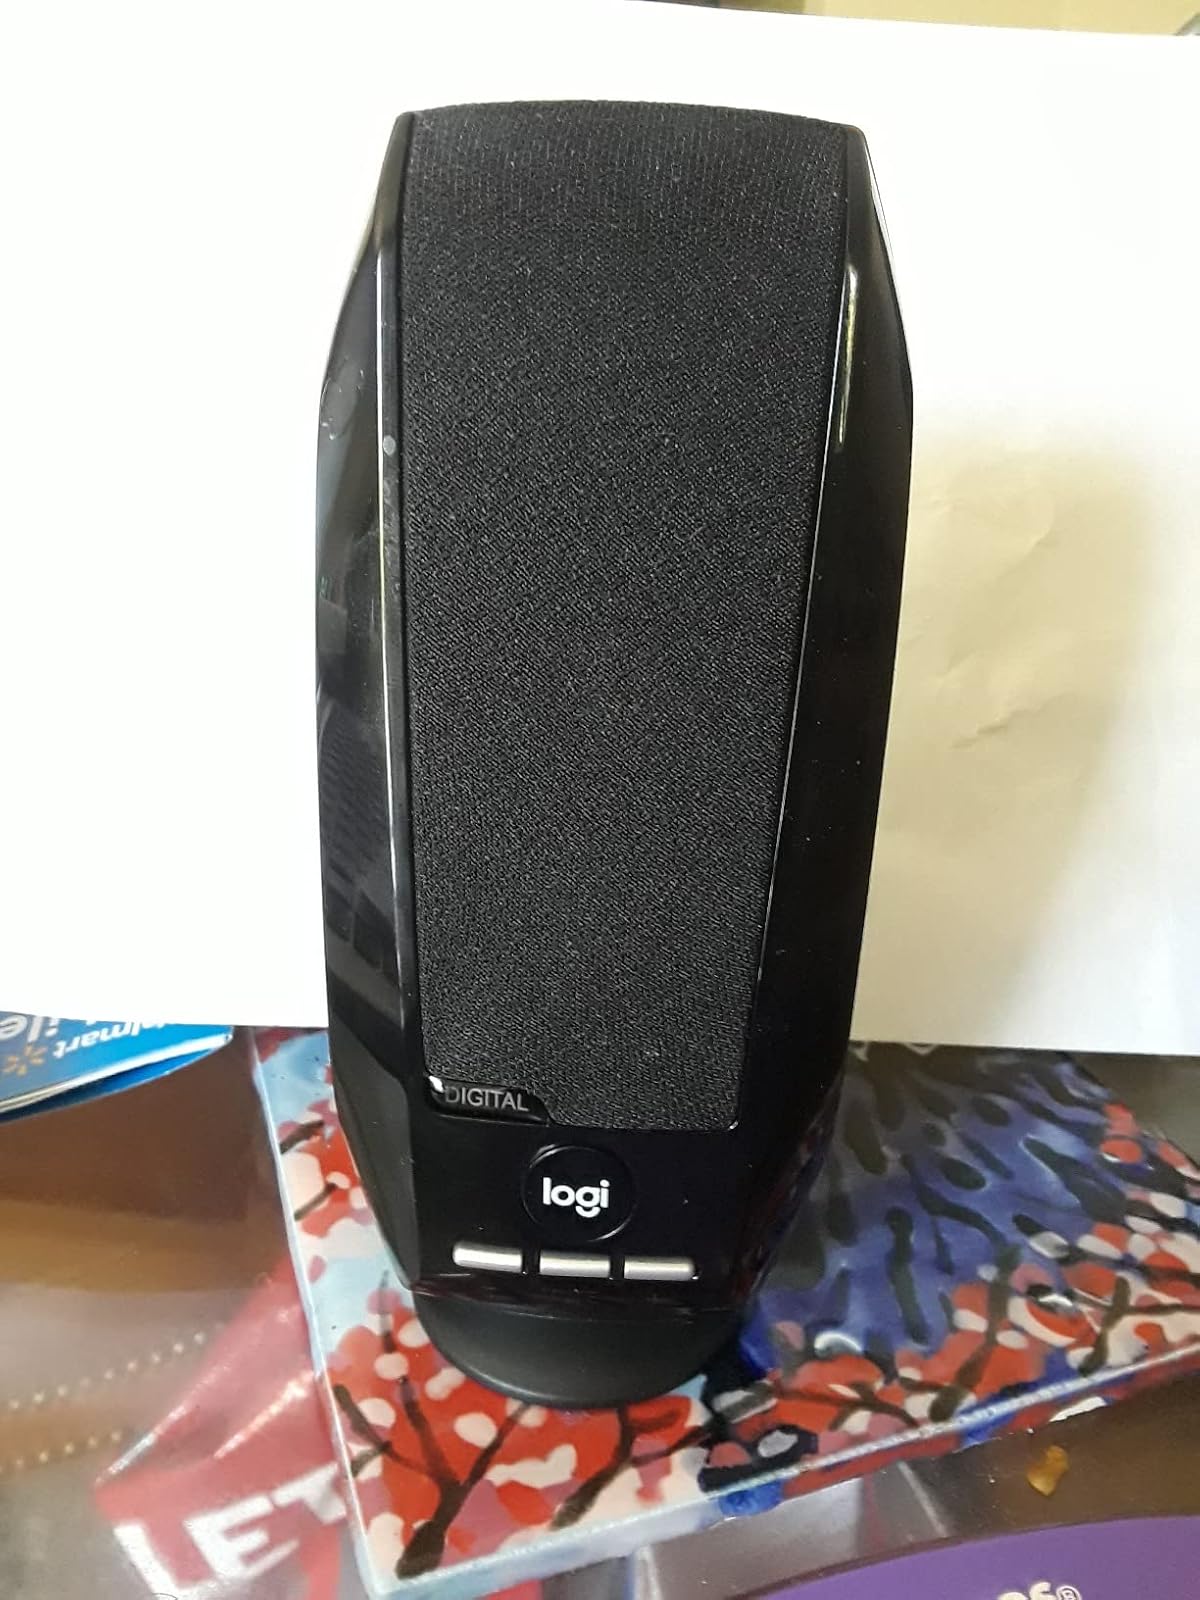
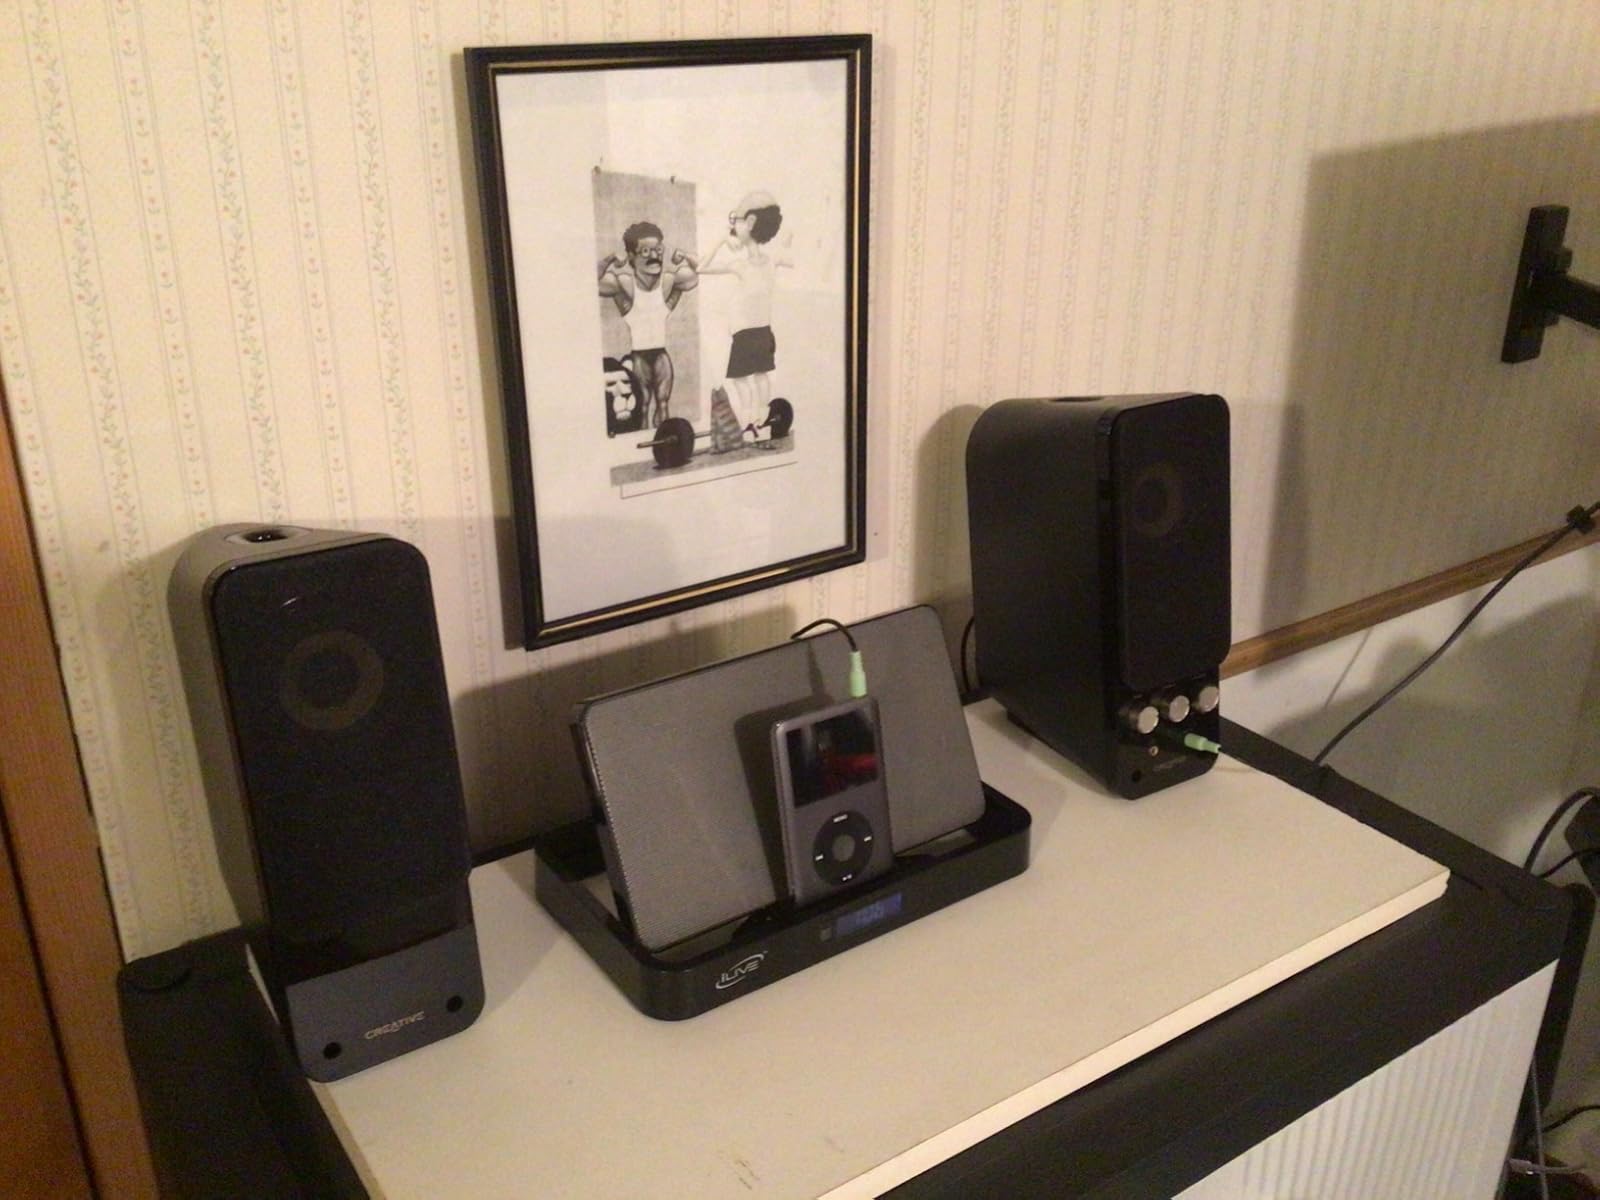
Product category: speaker
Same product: no